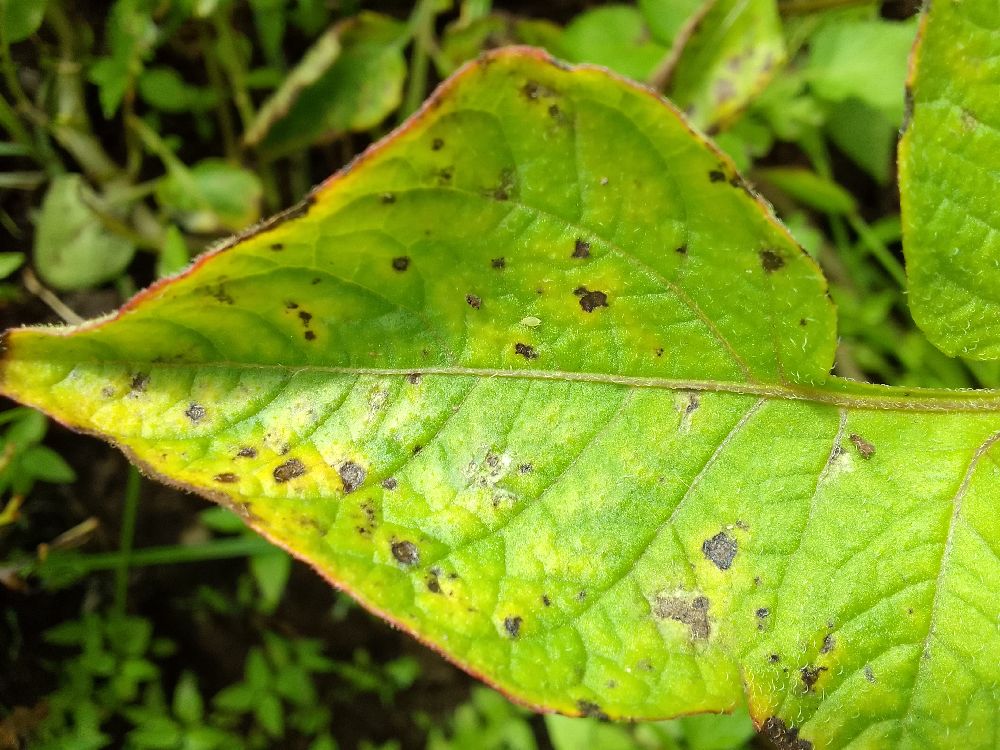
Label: Early blight